James Cullen Bressack

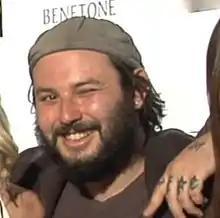
Bressack in 2015

James Cullen Bressack (born c. 1992 in Los Angeles, California) is an American film producer, screenwriter and film director. He is the son of Emmy Award-winning writer Gordon Bressack and voice actress Ellen Gerstell.